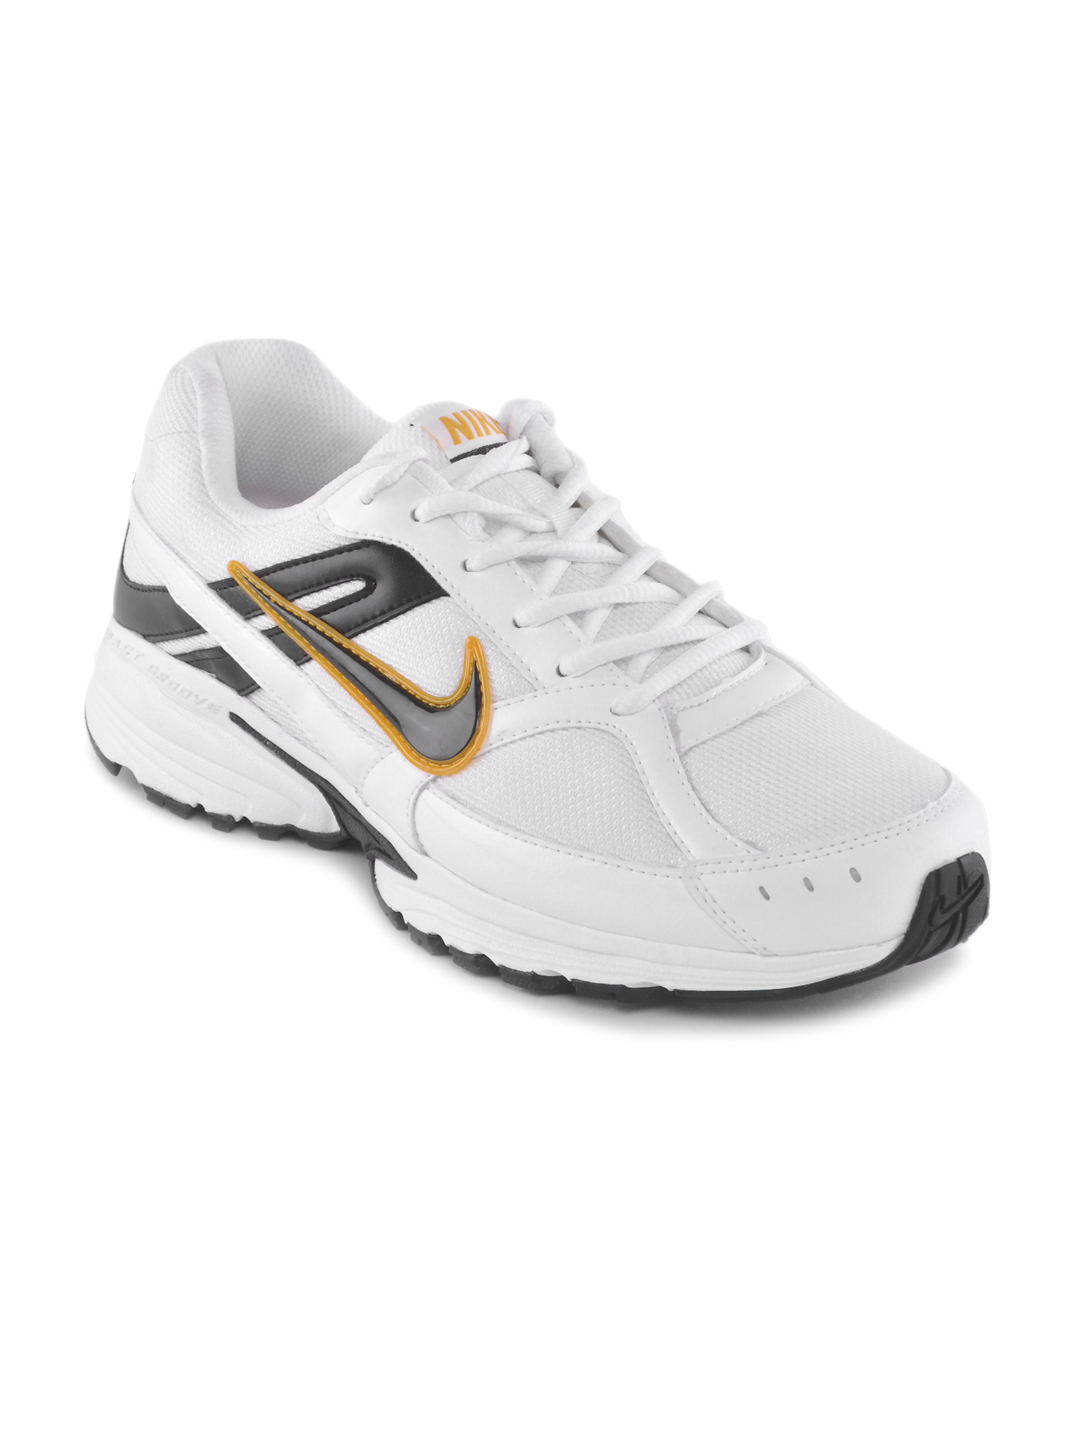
Nike Men Ballista White Sports Shoes
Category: Footwear / Shoes / Sports Shoes
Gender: Men
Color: White
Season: Spring 2013
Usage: Sports